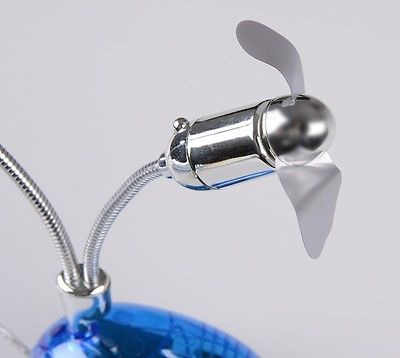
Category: lamp